Estádio Joaquim Portugal

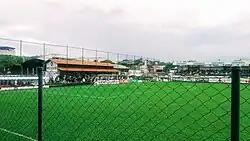

Estádio Joaquim Portugal, also known as Arena Sicredi for naming rights, is a Brazilian football stadium built in São João del-Rei (state of Minas Gerais) in the Matosinhos neighborhood.